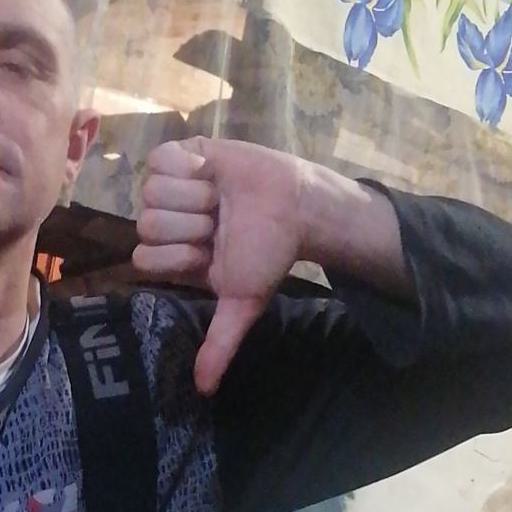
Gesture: dislike